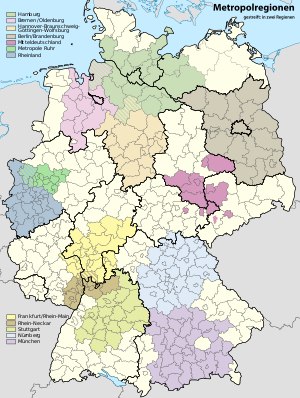
Metropolregion Bremen/Oldenburg
Metropolregion Bremen/Oldenburg ligger i den nordvestlige del af Tyskland, og er markeret med lilla på kortet
Metropolregion Bremen/Oldenburg er en af de elleve Metropolregioner i Tyskland. Den omfatter bystaten Freie Hansestadt Bremen med byerne Bremen og Bremerhaven og dele af Niedersachsen.